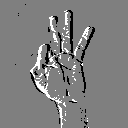
ASL letter: f